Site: brandenburg
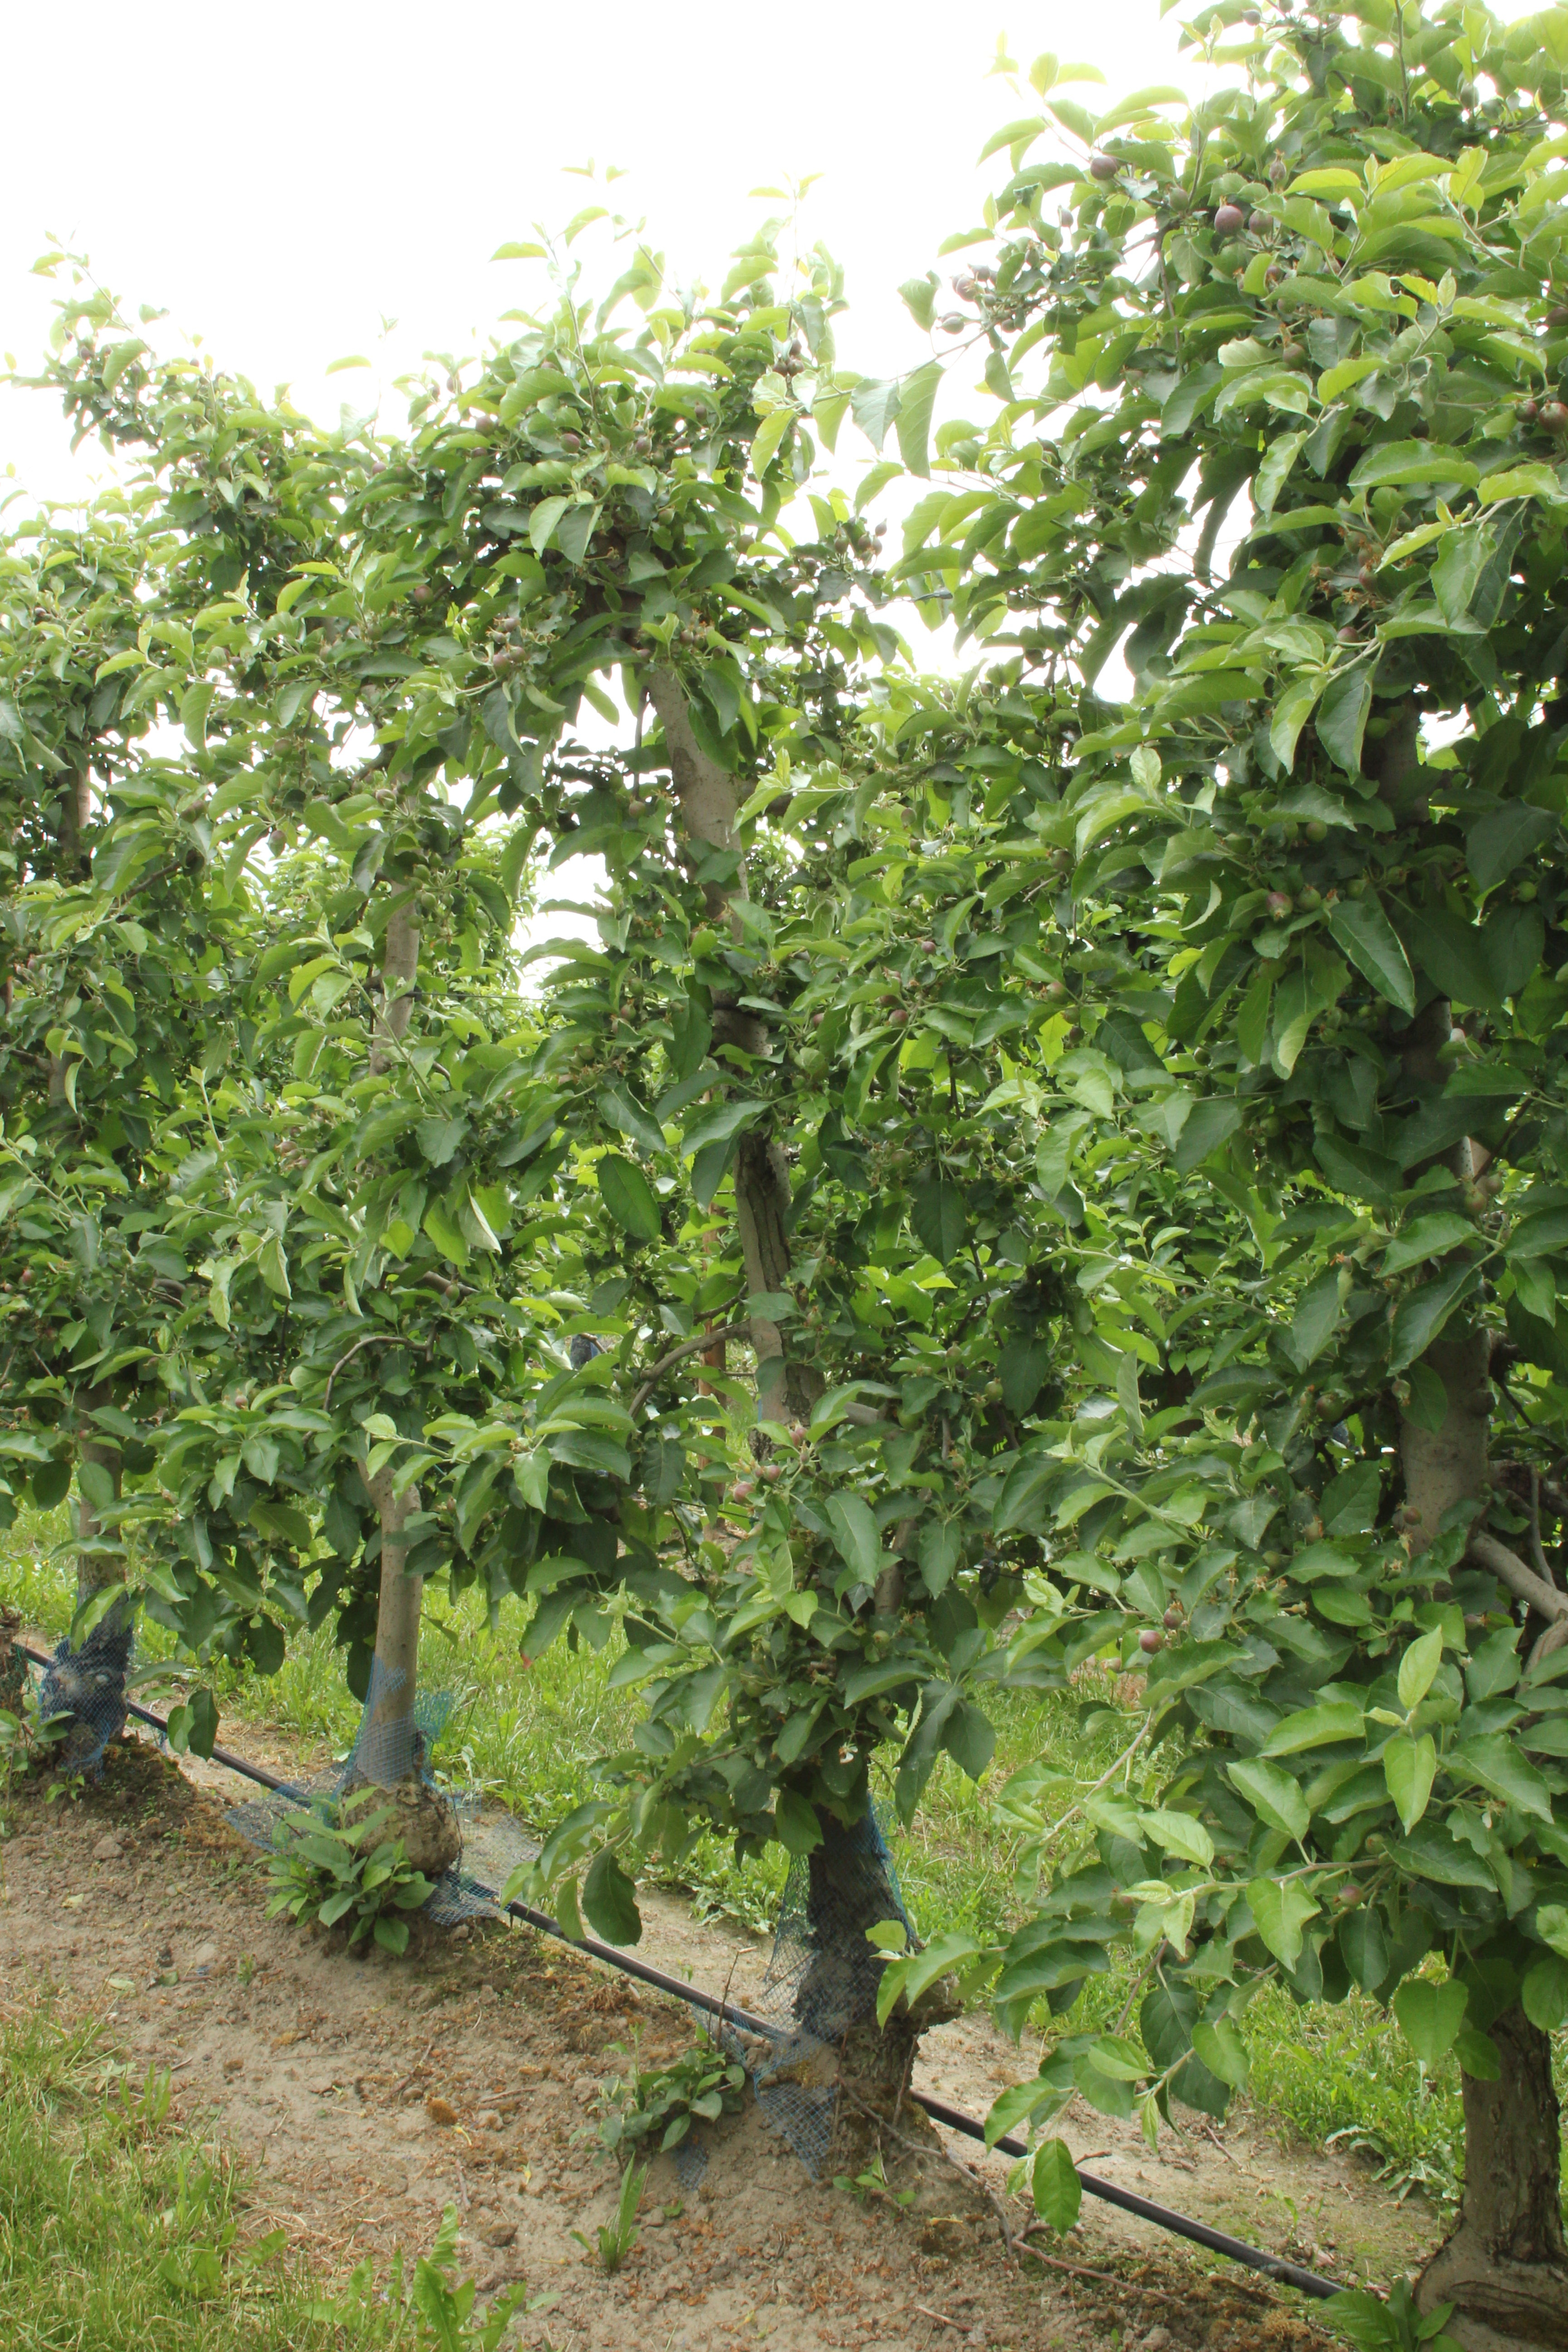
Growth stage (BBCH 72): Development of fruit